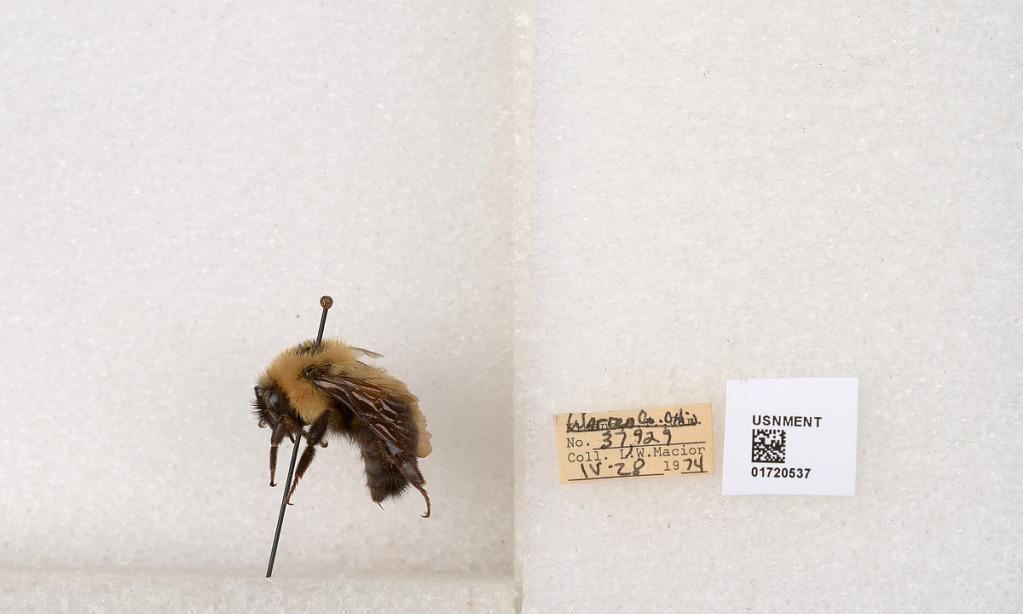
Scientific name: Bombus bimaculatus Cresson
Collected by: L. Macior
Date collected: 1974-4-28
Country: United States
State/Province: Ohio
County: Warren
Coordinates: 39.4276, -84.1668